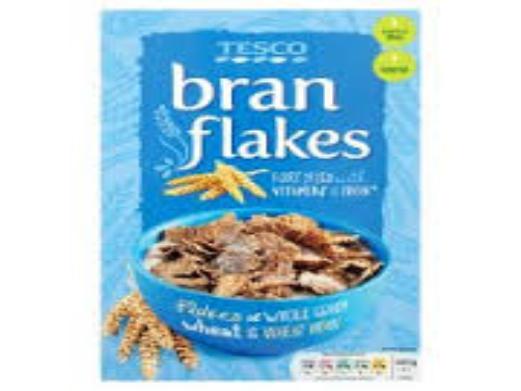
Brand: Bran Flakes
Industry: Food